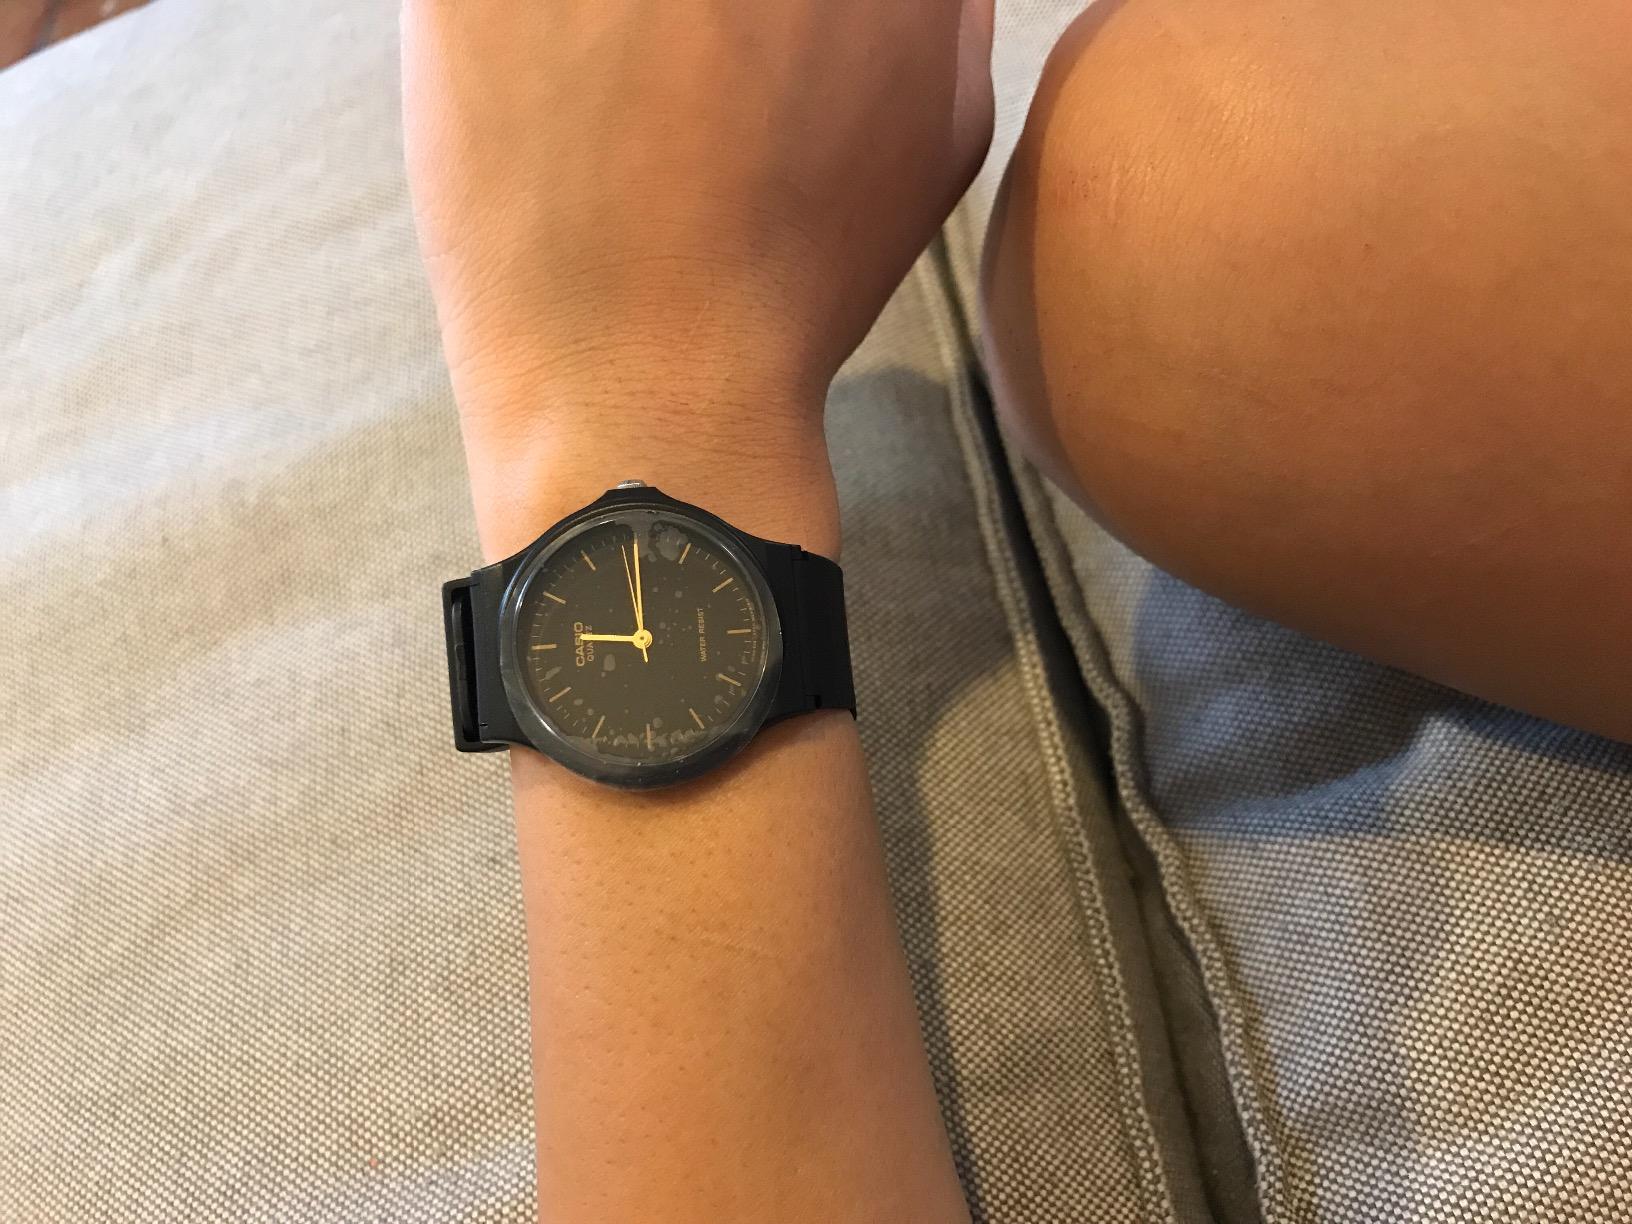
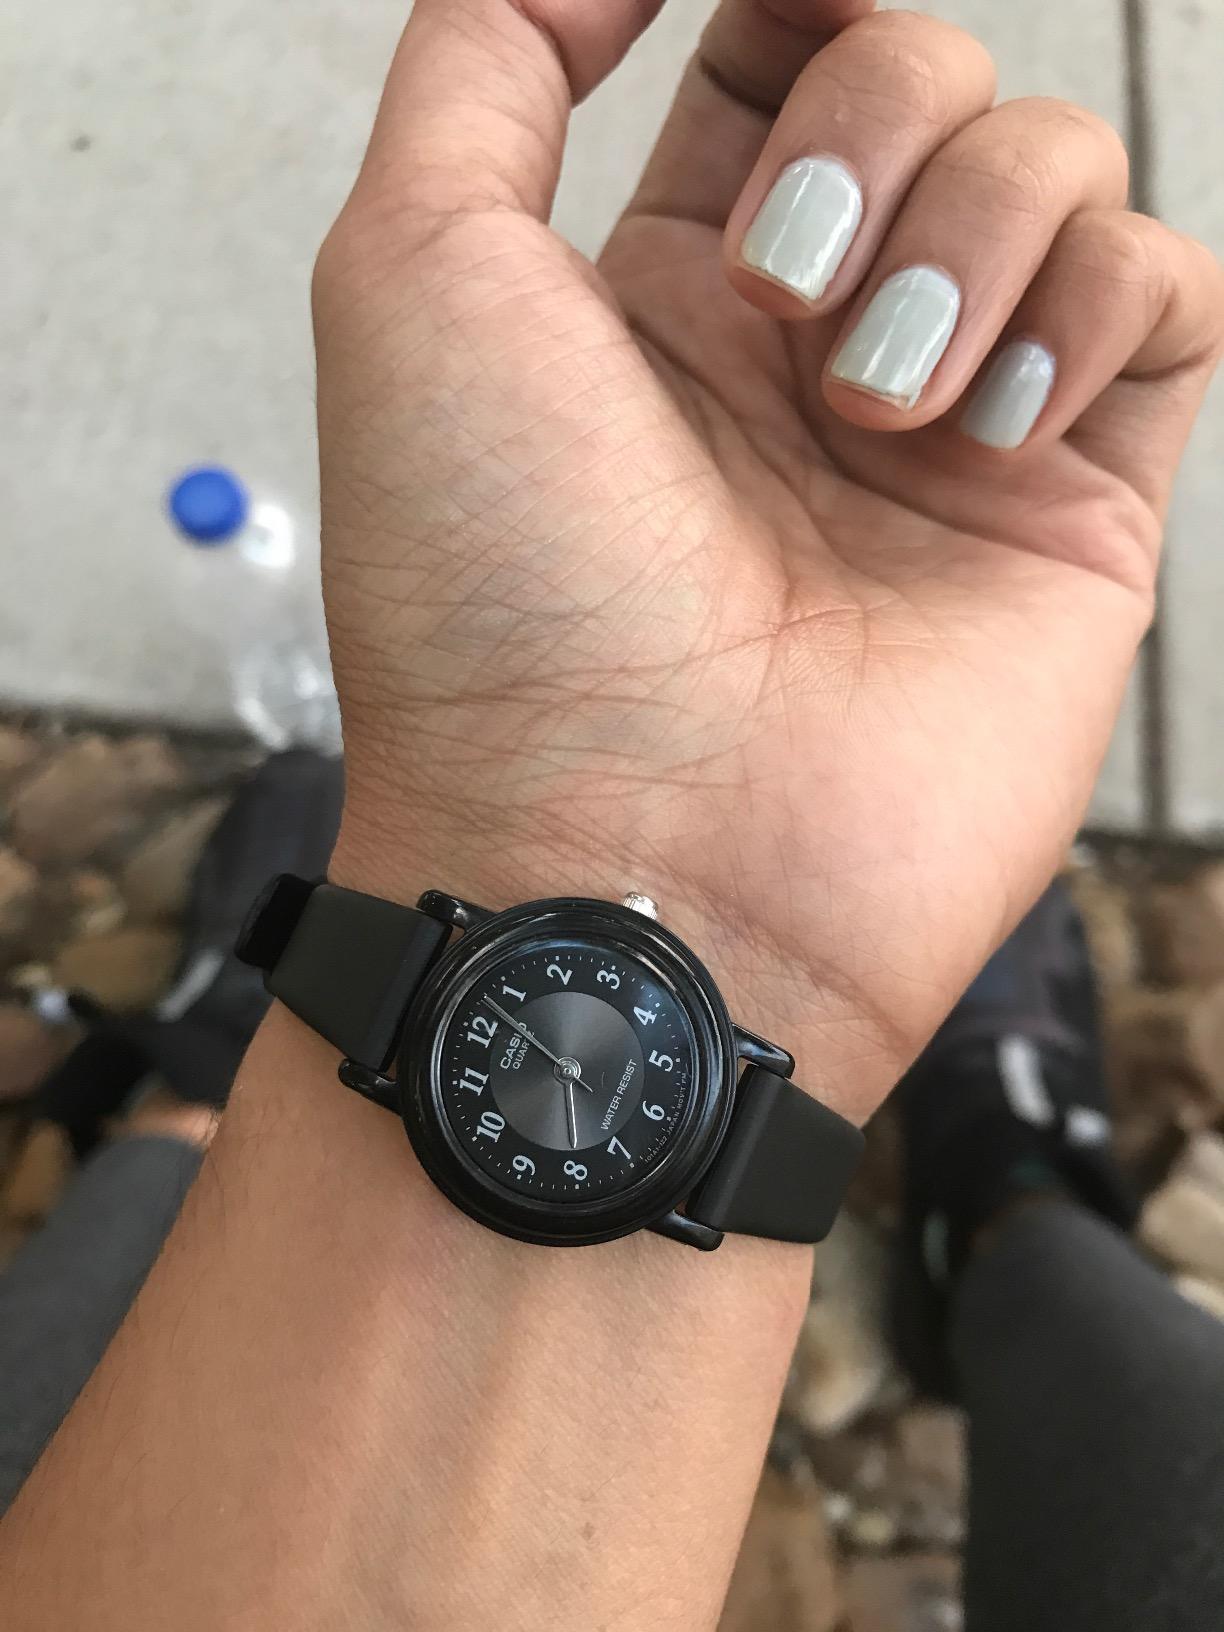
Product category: accessories_watch
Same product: no